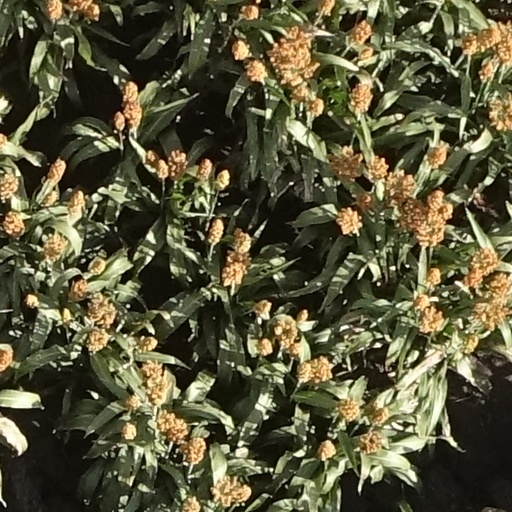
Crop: sorghum